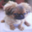
Label: dog